Harvey Summit

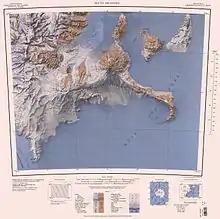
The ridges containing Mount Moxley and Mount Lisicky are south of Mount Huggins in the center west of the map.

An ice-covered spur between Allison Glacier and Dale Glacier on the west side of Royal Society Range.